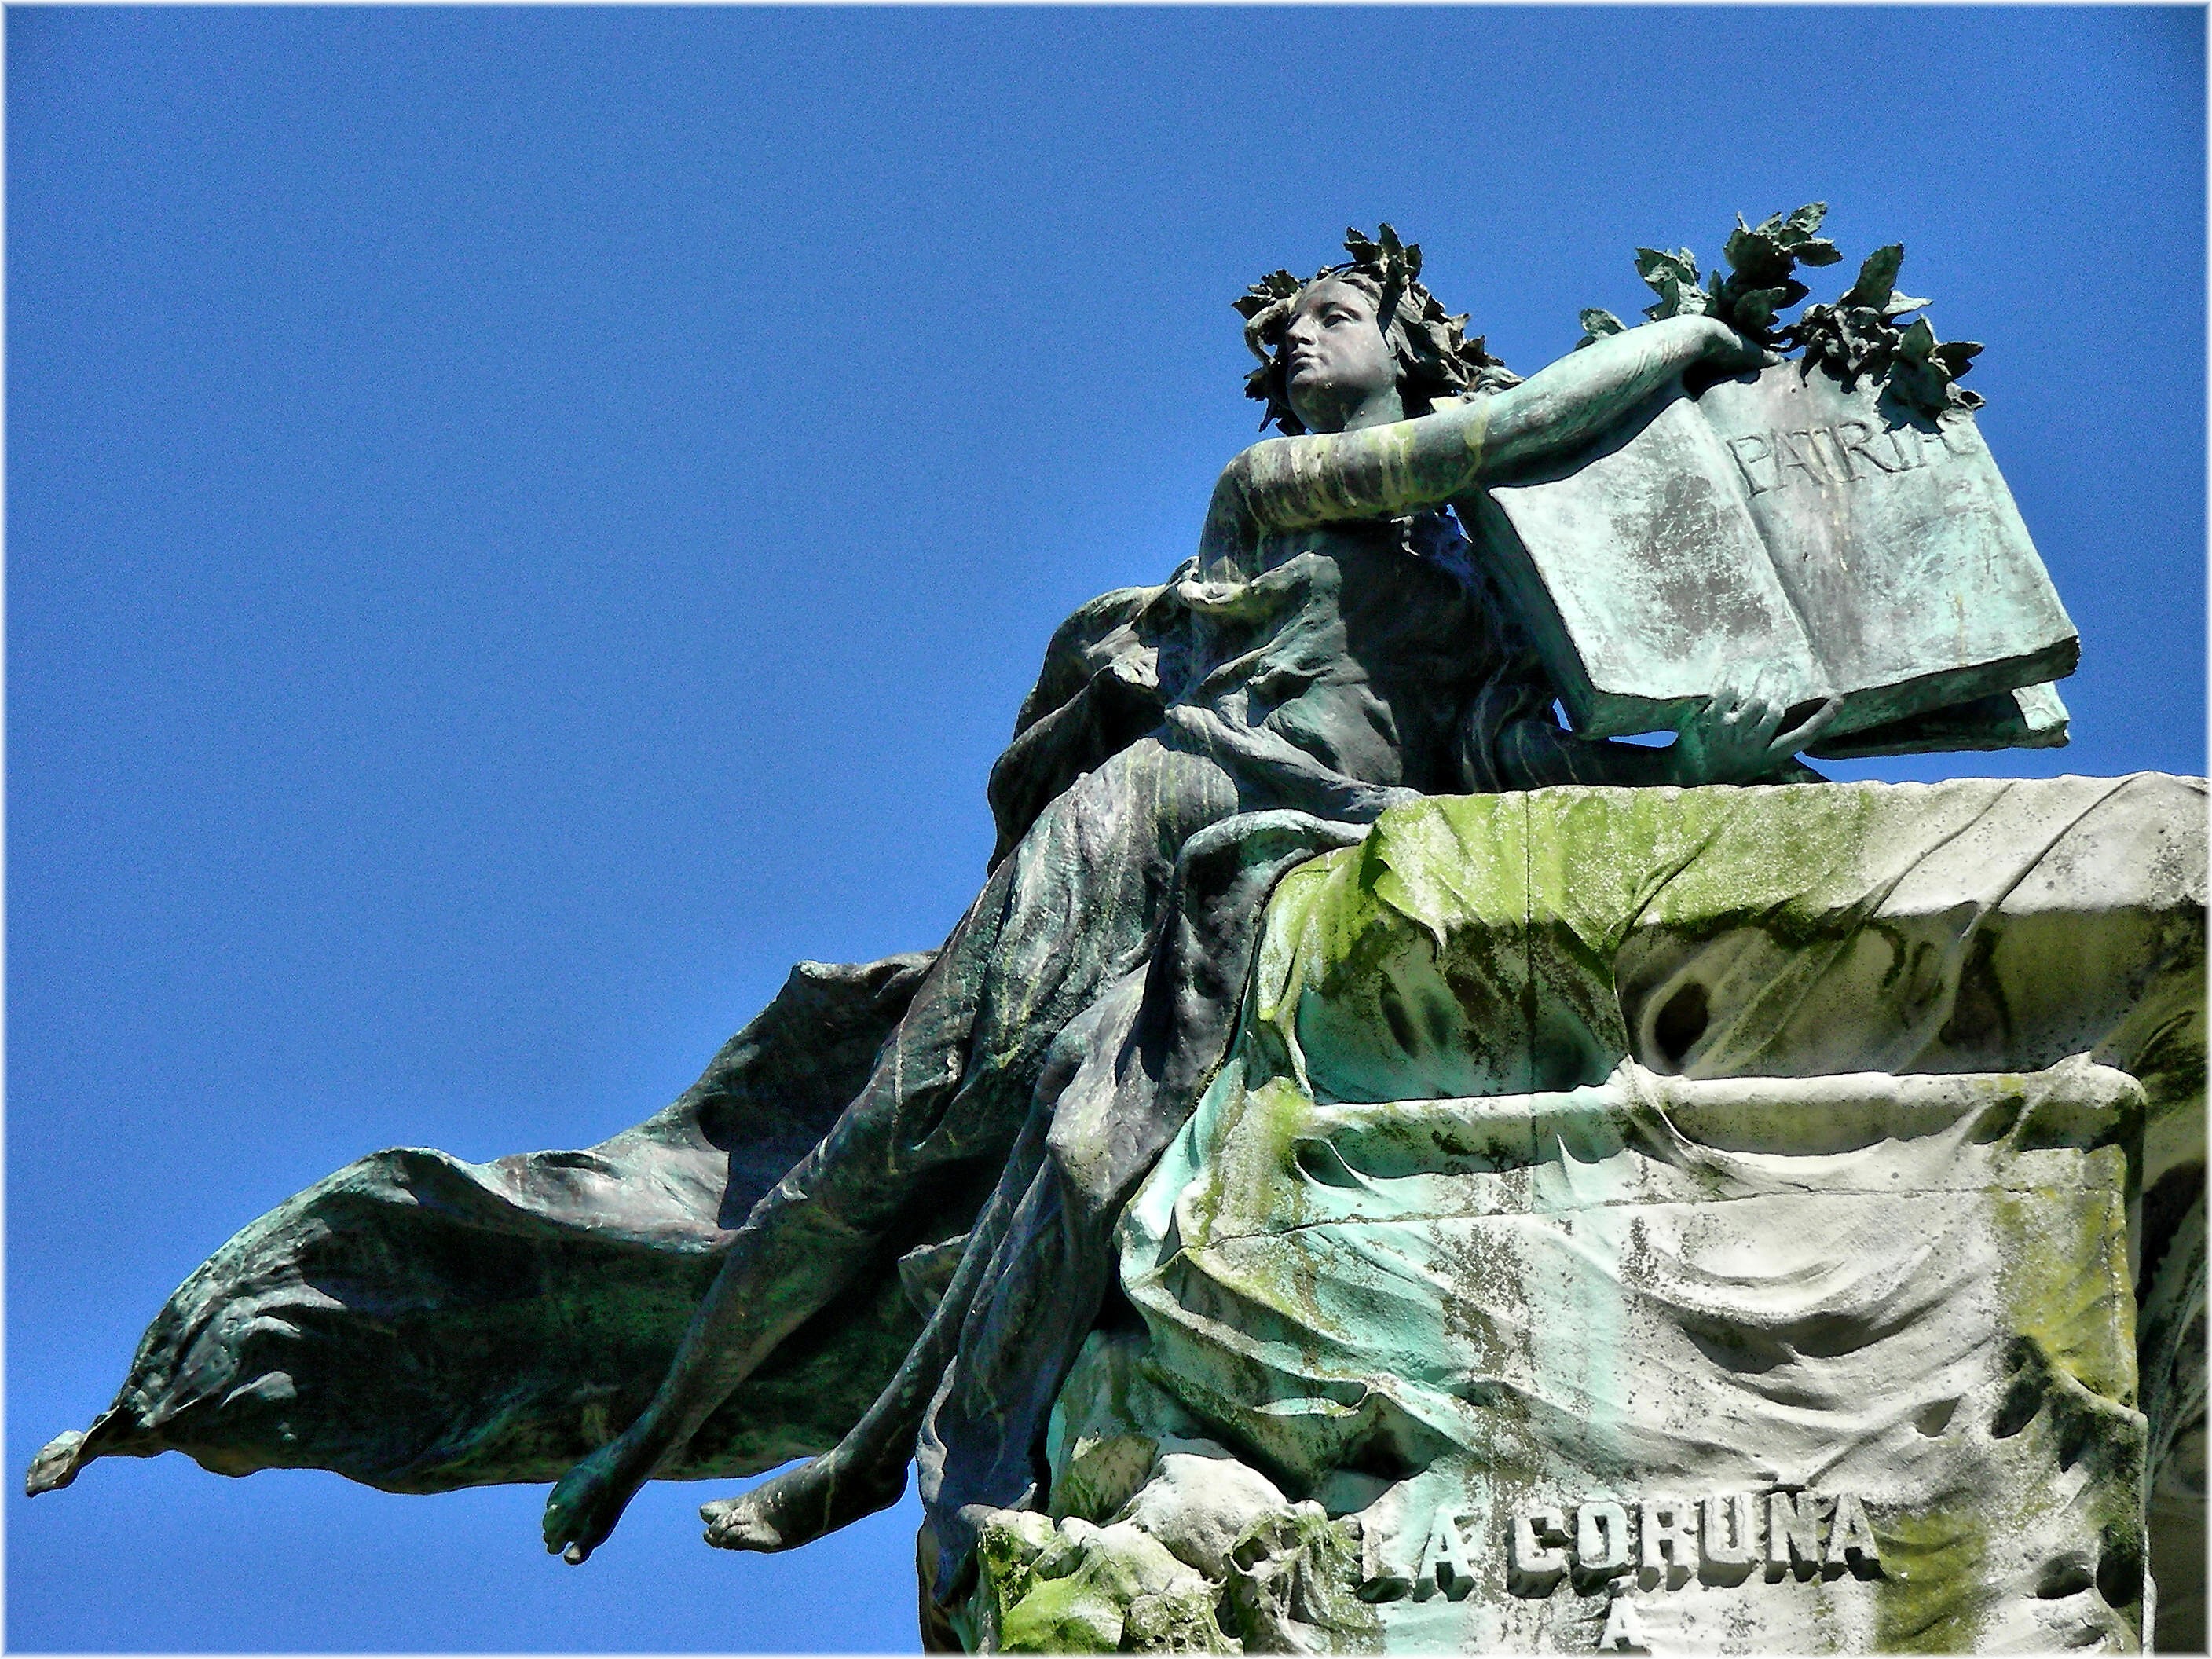
monument, europe, statue, metal, terrain, sculpture, art, spain, europa, espaa, galicia, mygearandme, acorua, screenshot, corua, galiza, monumentos, lacoruna, esculturas, esculptures, estatuas